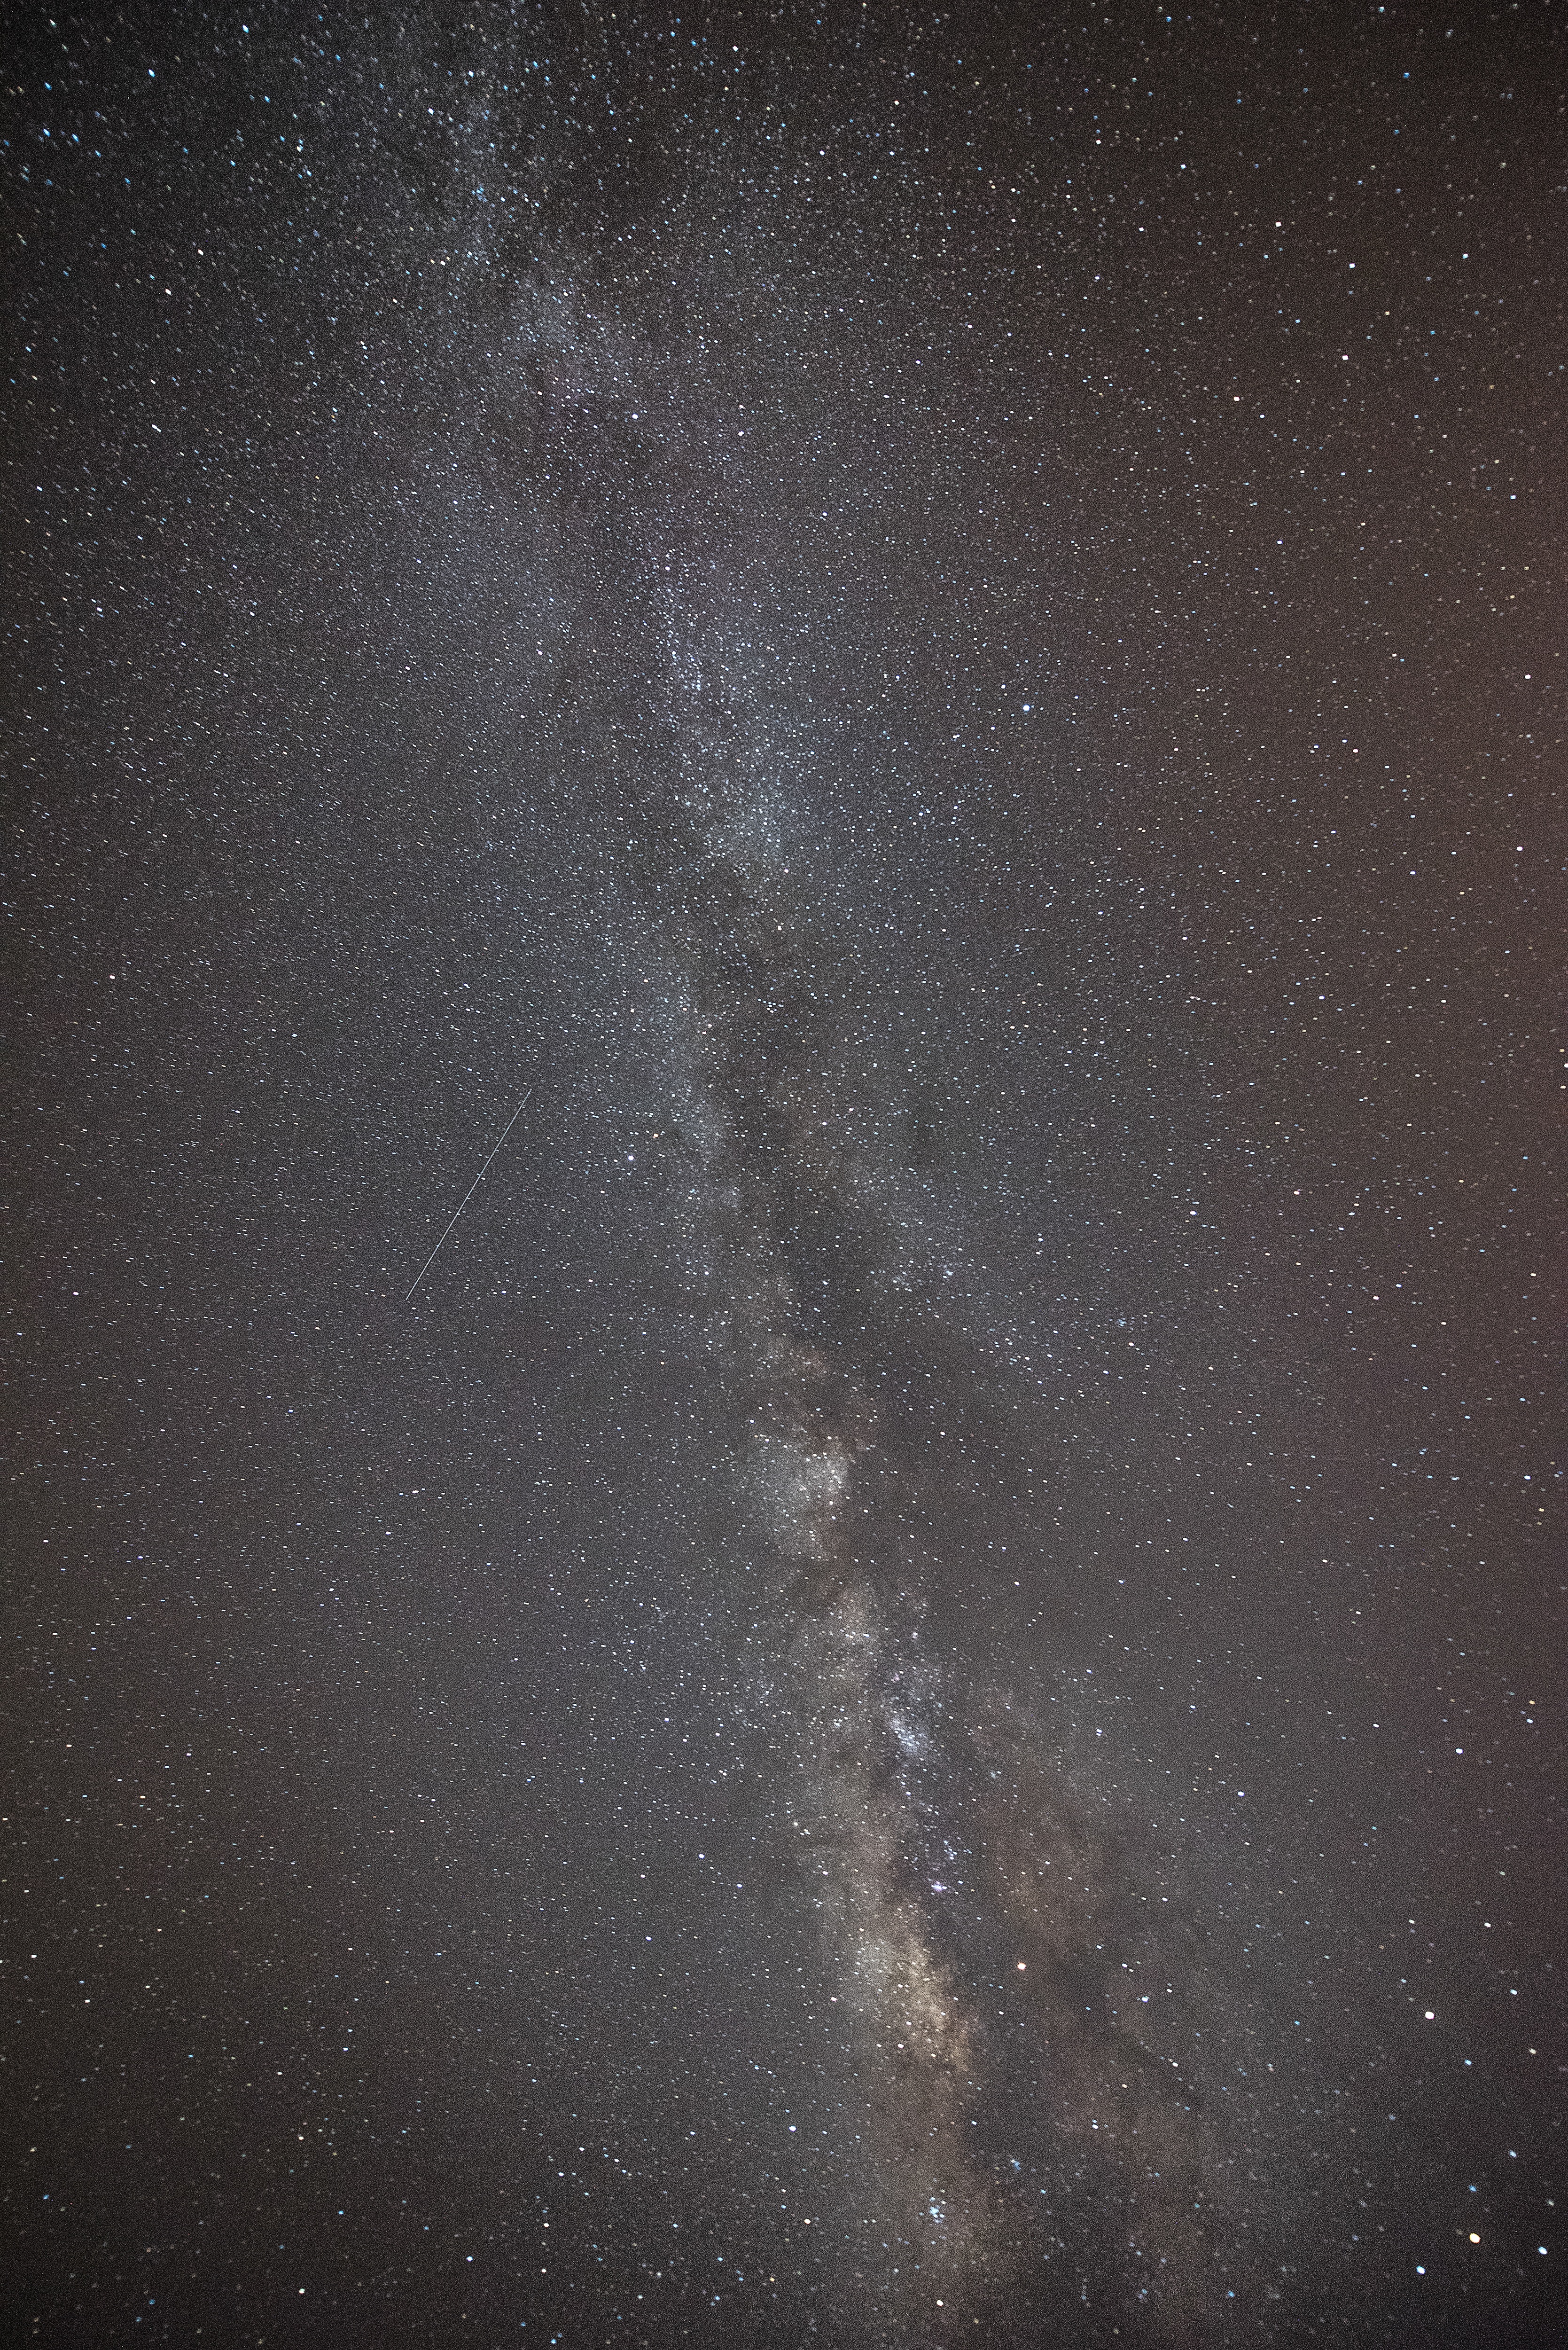
nature, outdoor, sky, star, milky way, atmosphere, panorama, dark, shine, space, vast, galaxy, nebula, outer space, glitter, starry, outside, science, exposure, stellar, background, astronomy, beauty, pretty, midnight, the night, infinite, cosmic, pale, the universe, astronomical object, spiral galaxy, the star, the scene, star light